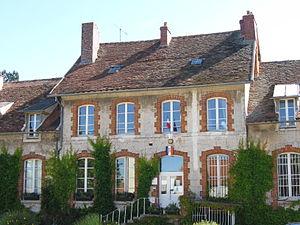
Mairie de Chauconin-Neufmontiers (Seine-et-Marne, région Île-de-France).
Chauconin-Neufmontiers est une commune française située dans le département de Seine-et-Marne en région Île-de-France.